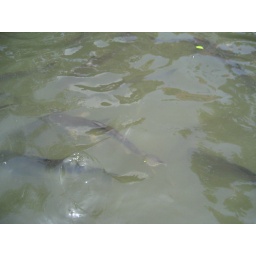
Riding the canals was too cool. Driver slows boat &amp;amp; these fish begin to gather around it.